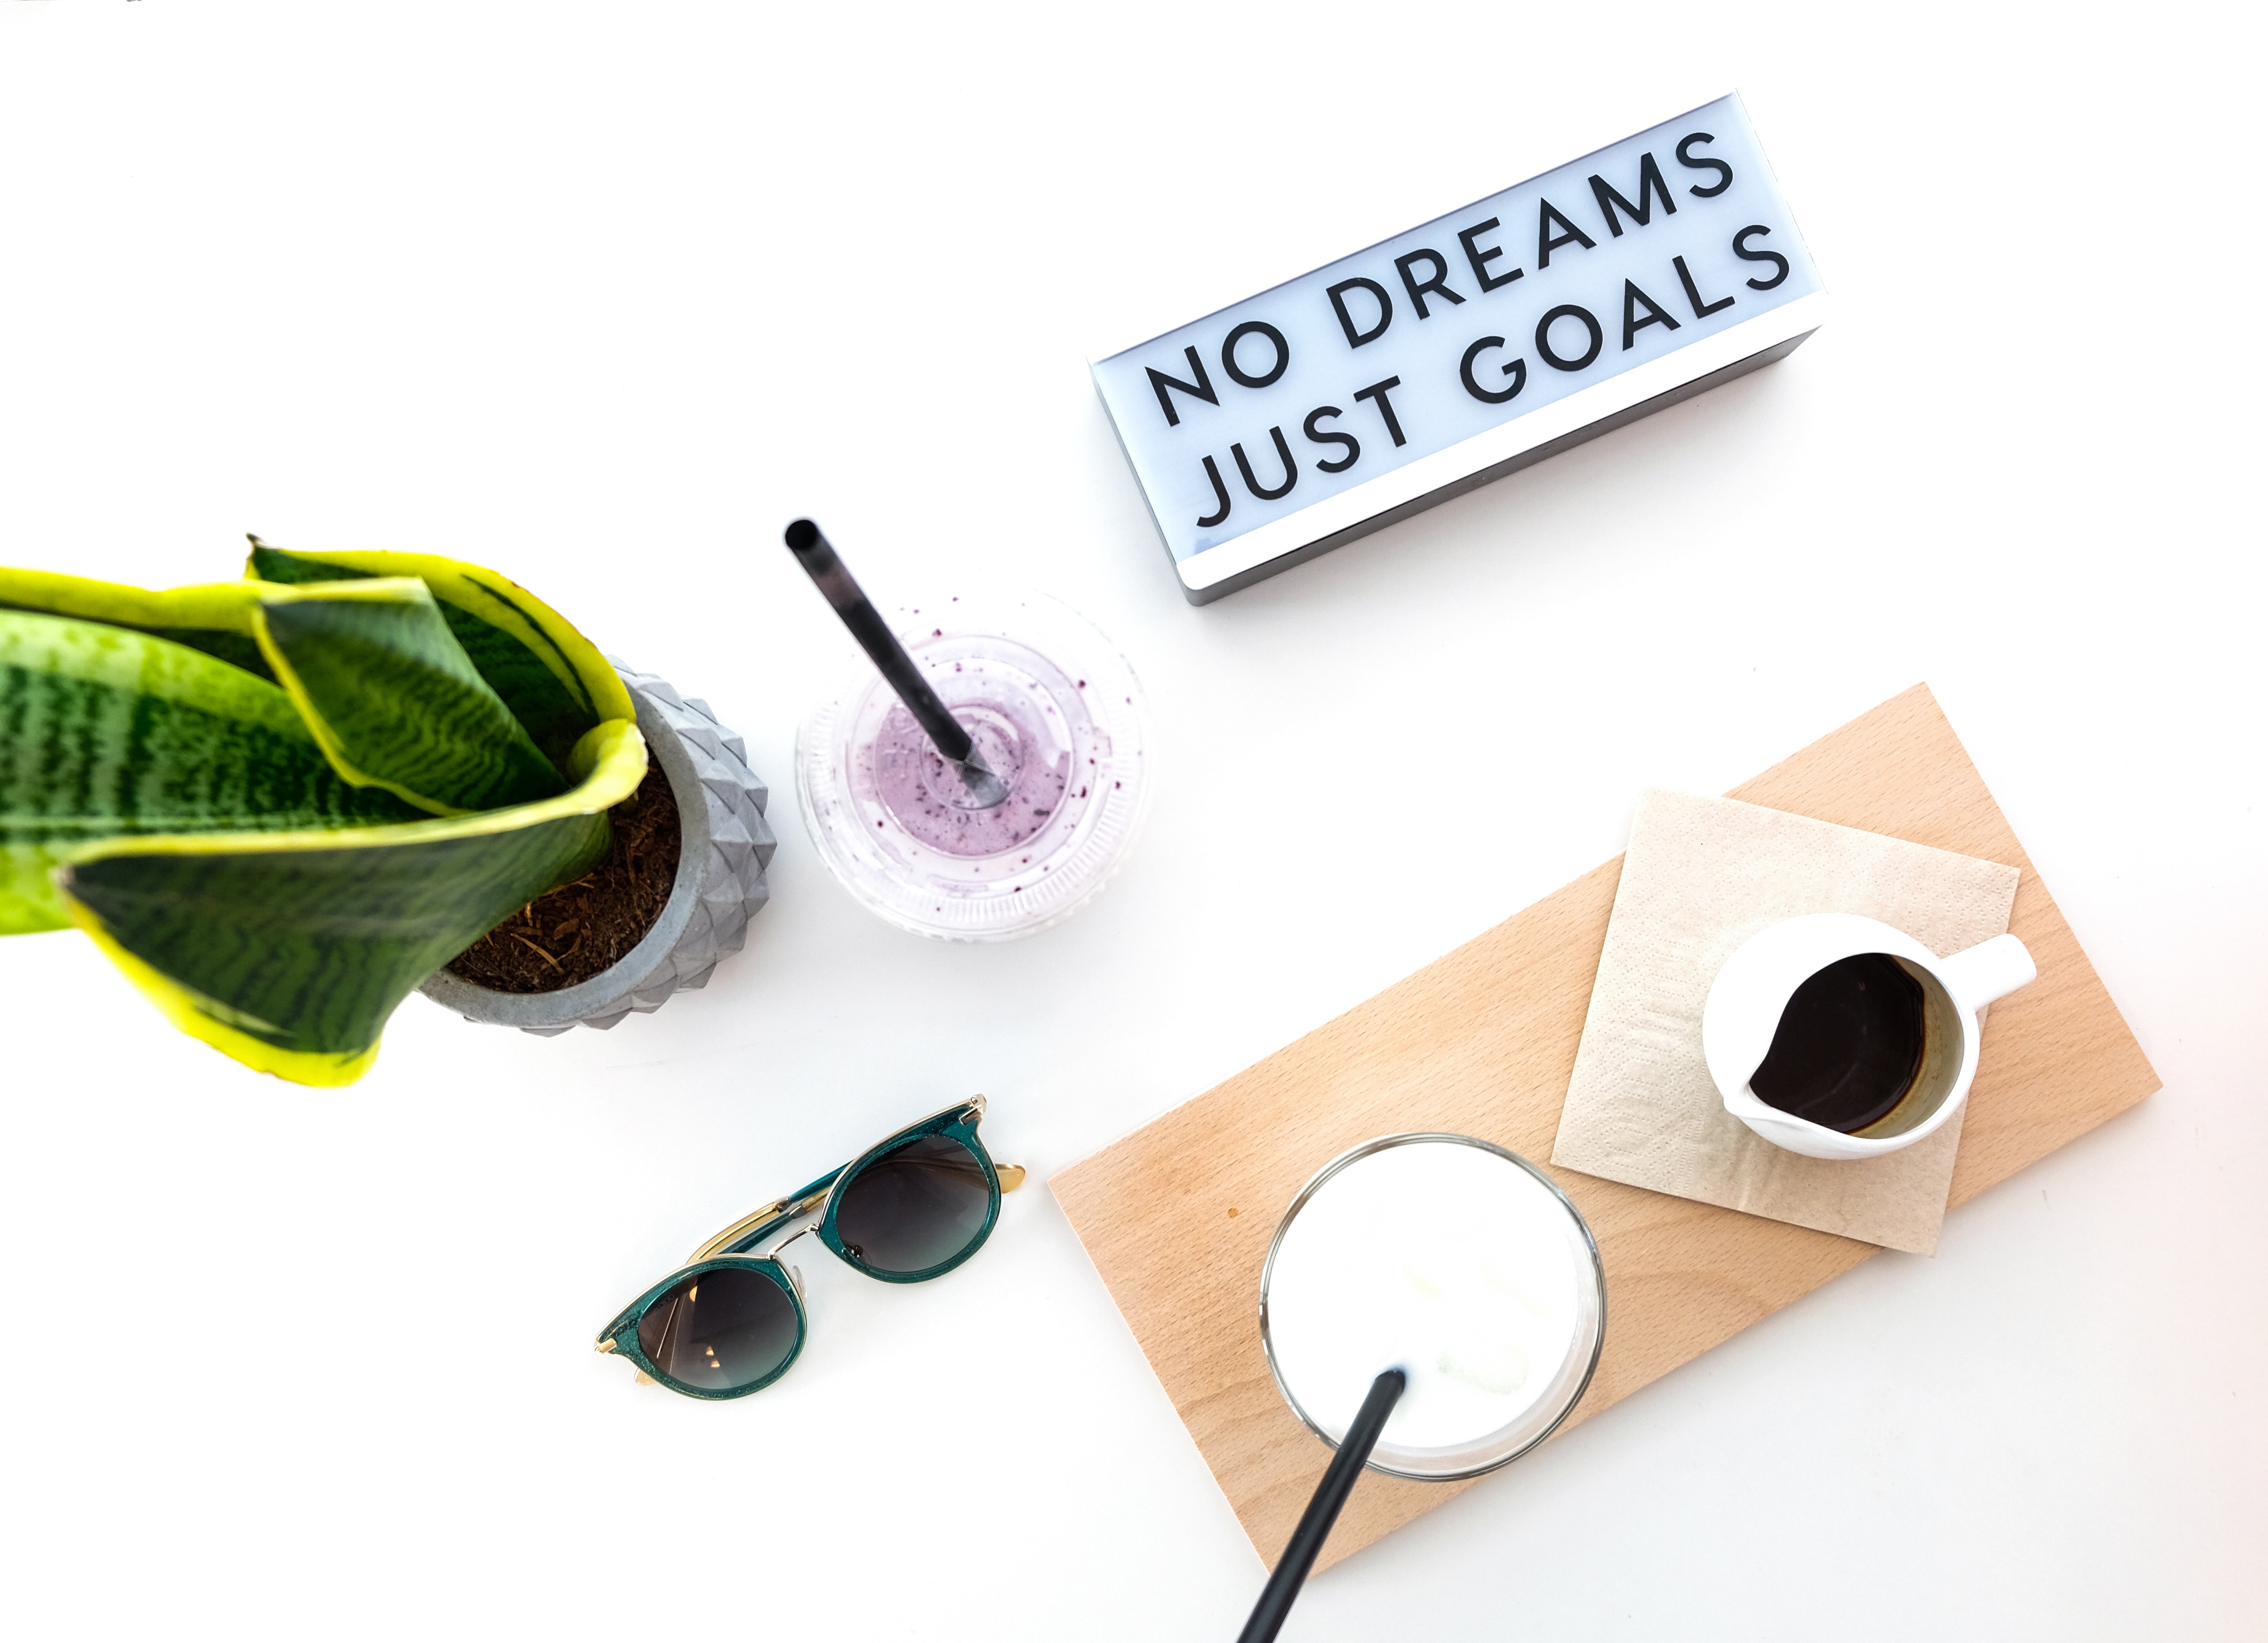
design, feather, stock photography, eyelash, paper, label, fashion accessory, calligraphy